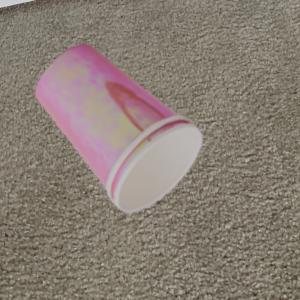
Label: cups